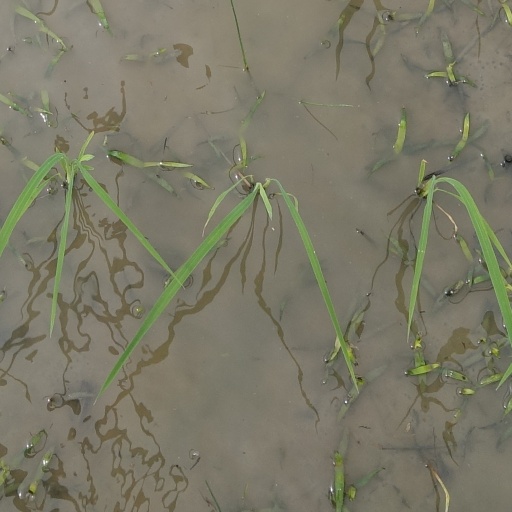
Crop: rice